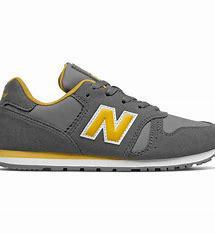
Brand: New
Model: Balance 373